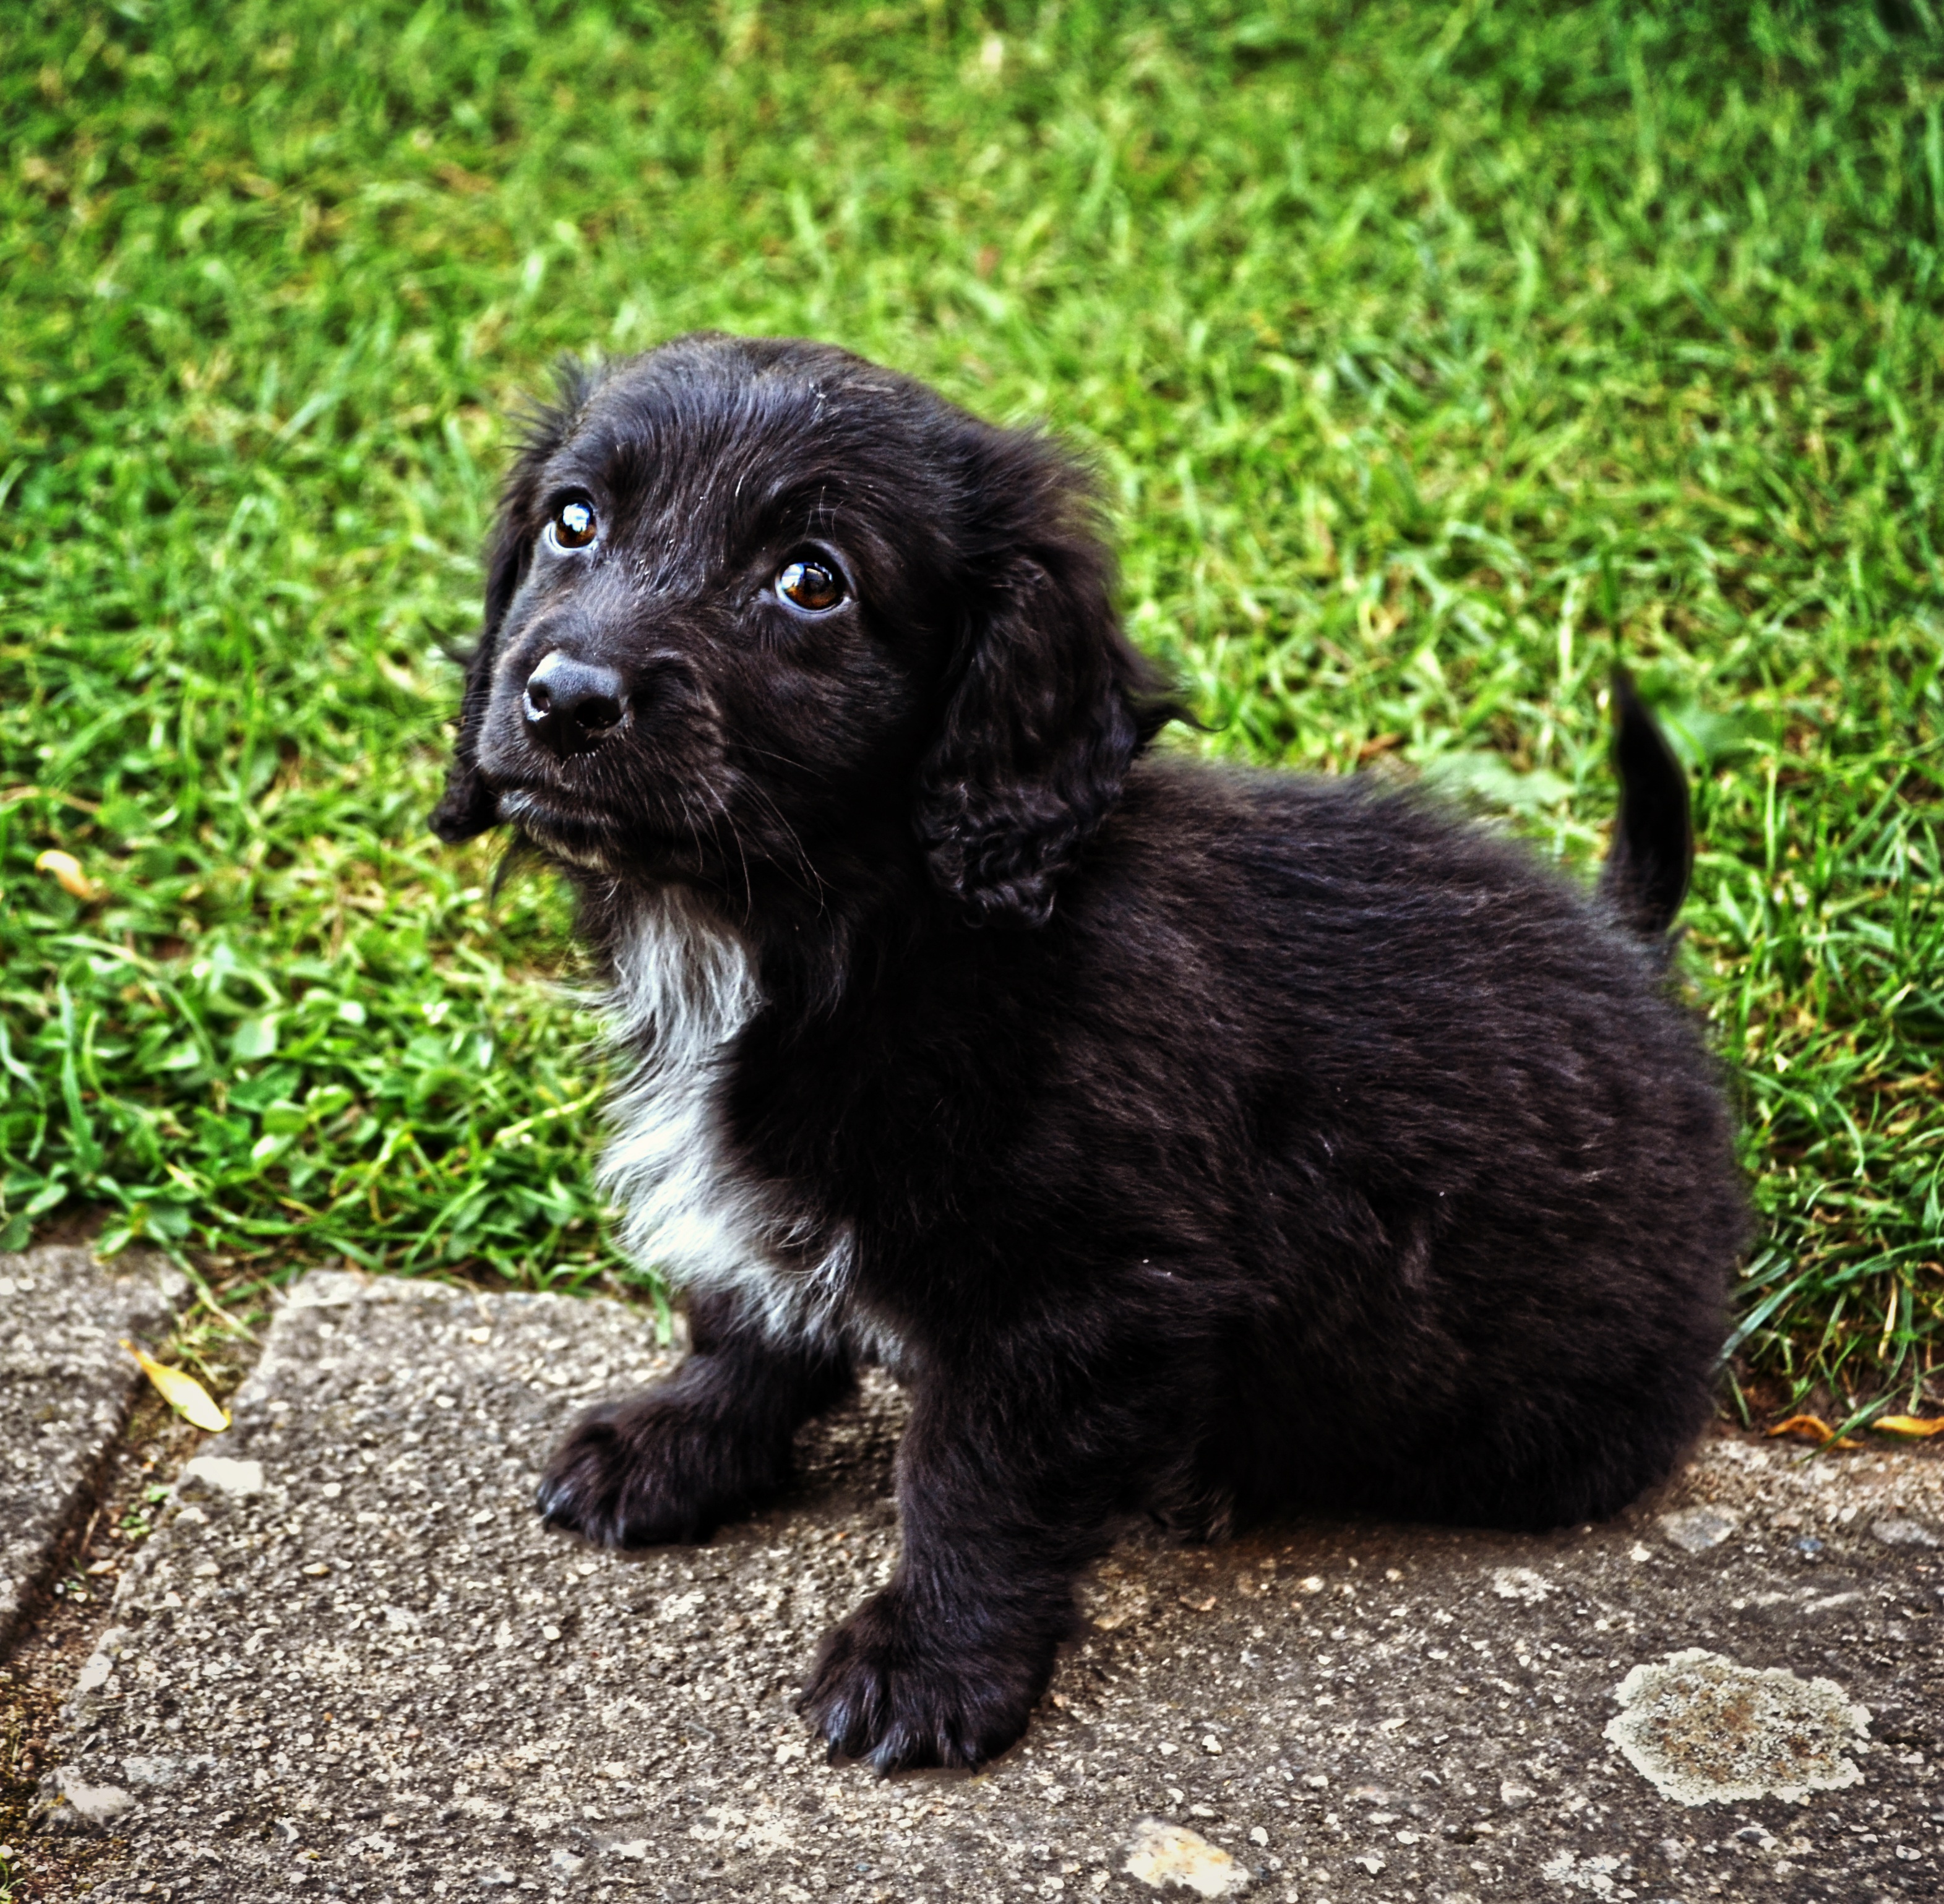
puppy, dog, animal, cute, pet, mammal, vertebrate, dog breed, dog like mammal, carnivoran, schnoodle, dog crossbreeds, boykin spaniel